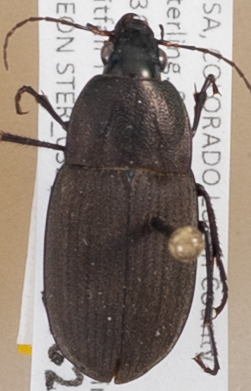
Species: Chlaenius tomentosus
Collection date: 2015-06-25
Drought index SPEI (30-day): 0.06
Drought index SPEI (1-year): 1.642
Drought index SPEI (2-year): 1.498